List of SSSIs in East Gwynedd

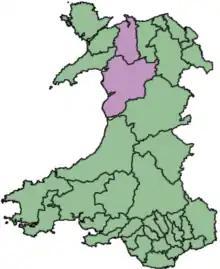

Lists of Sites of Special Scientific Interest in East Gwynedd (1974–1996) comprise: